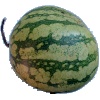
Label: Watermelon 1